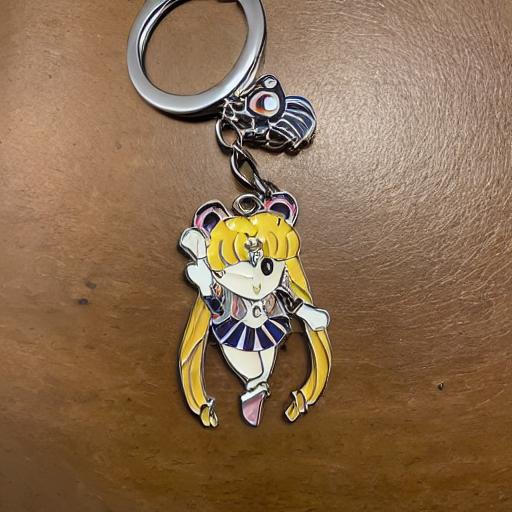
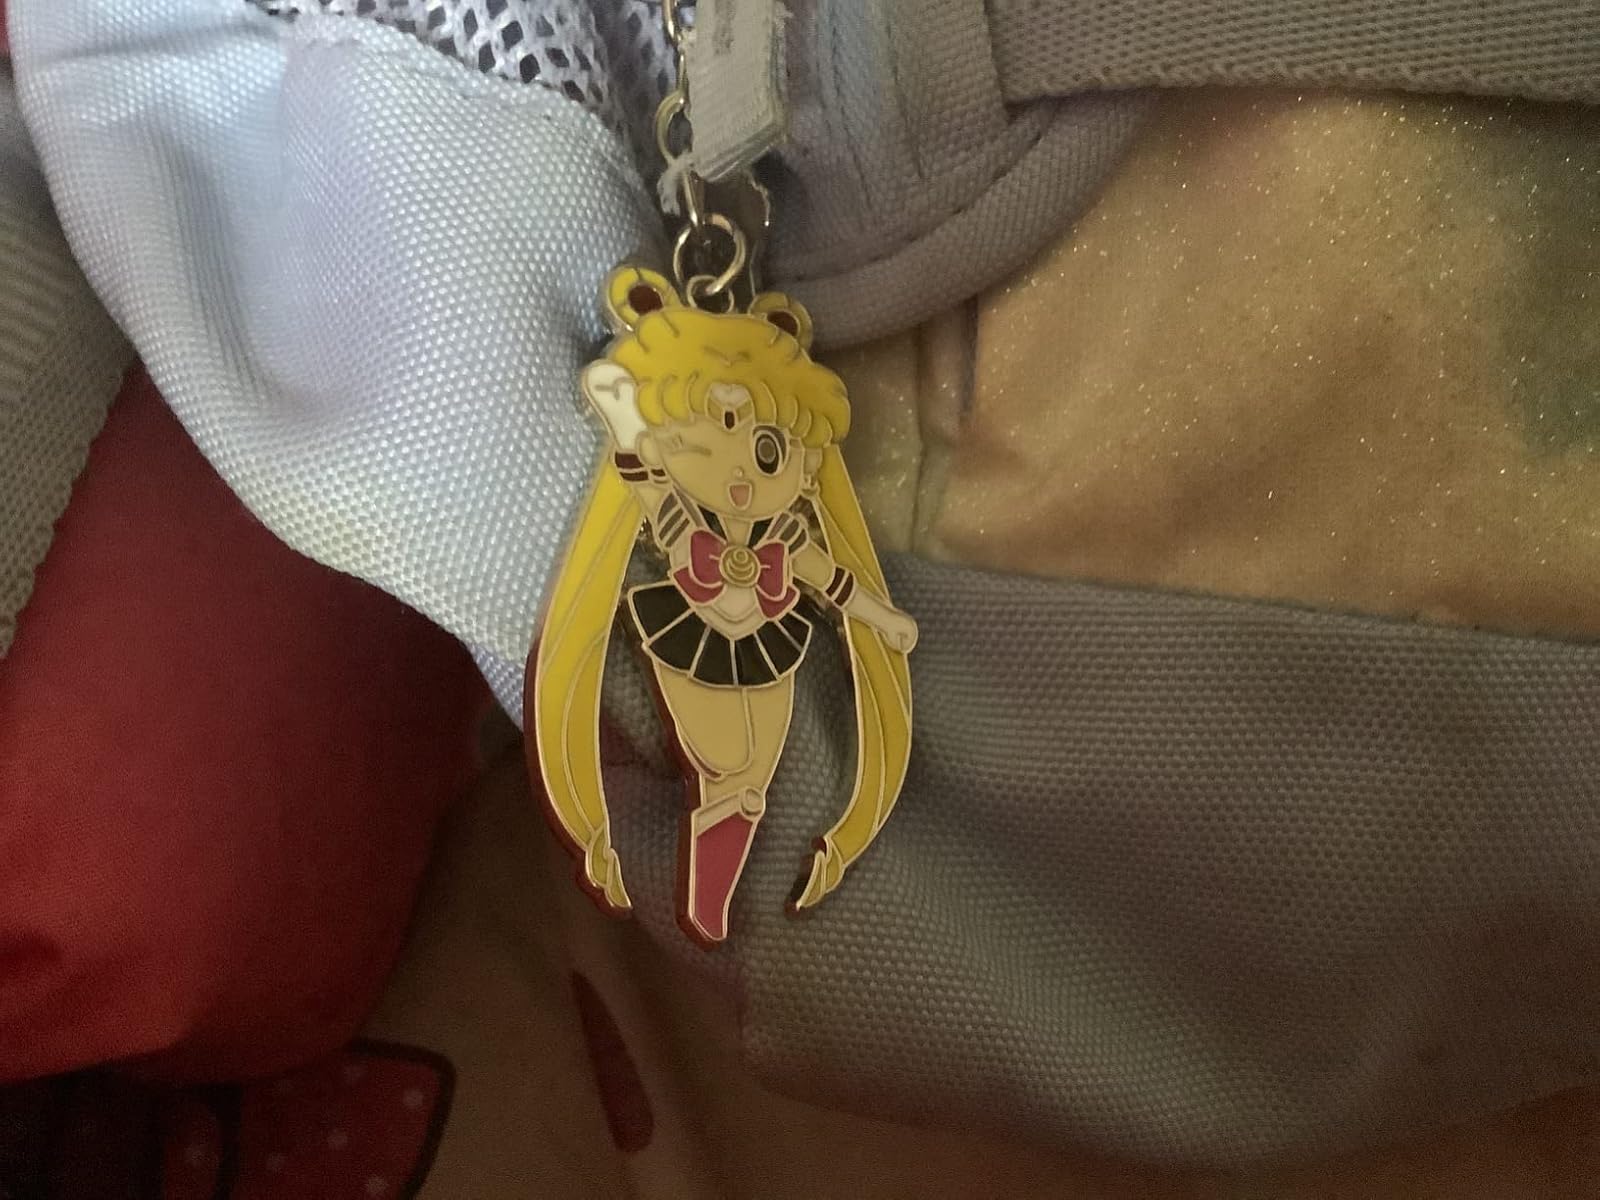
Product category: accessories_keychain
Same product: no